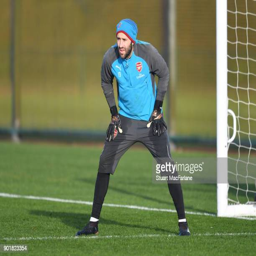
football player during a training session